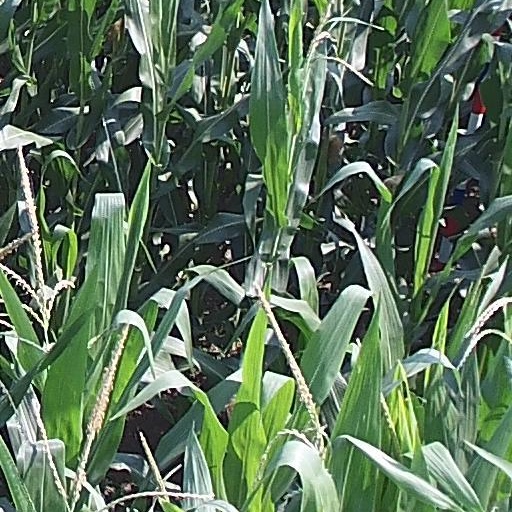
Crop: maize; corn